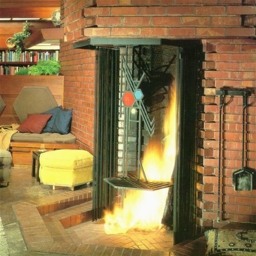
Room type: livingroom